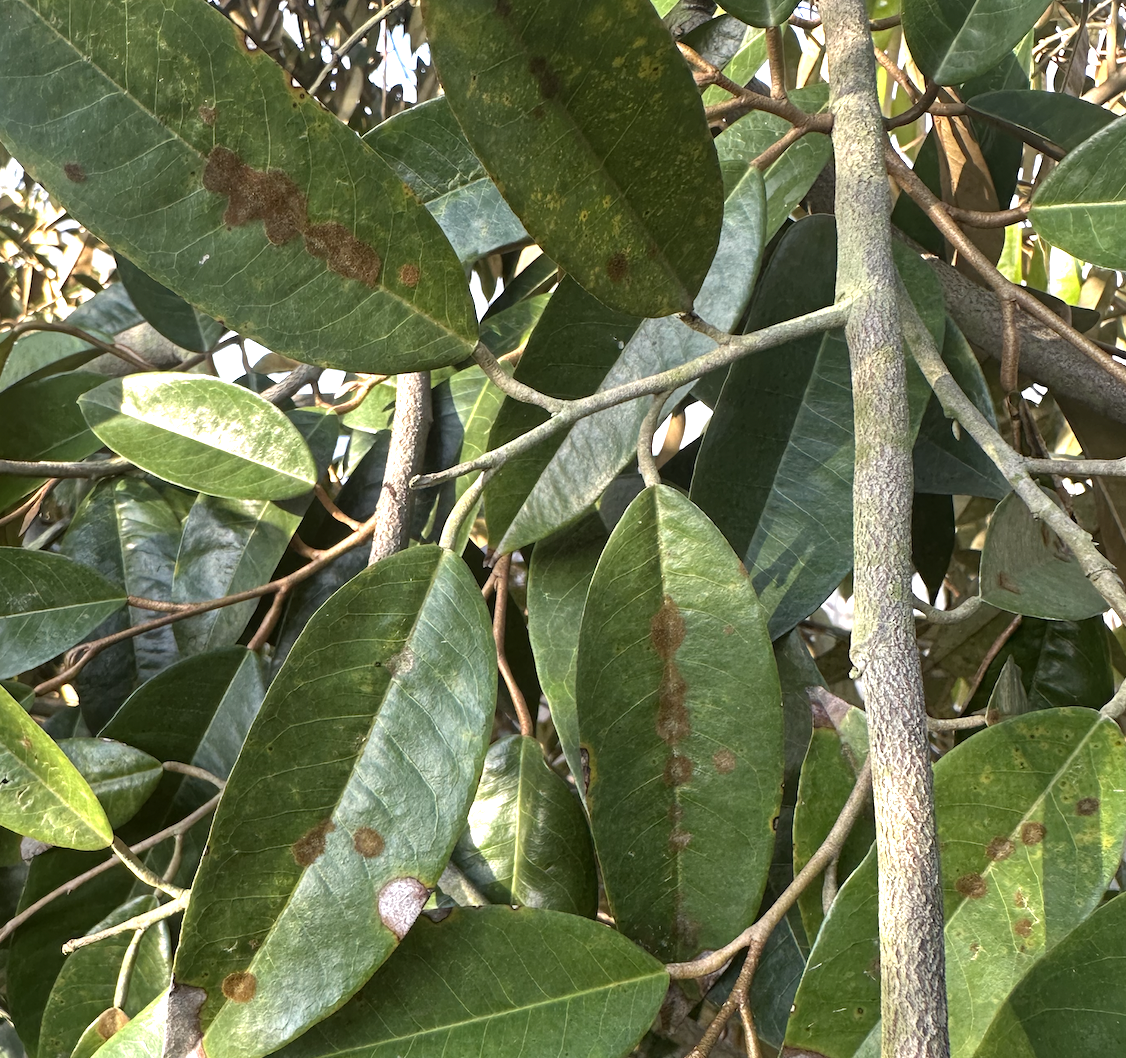
Label: stem_blight